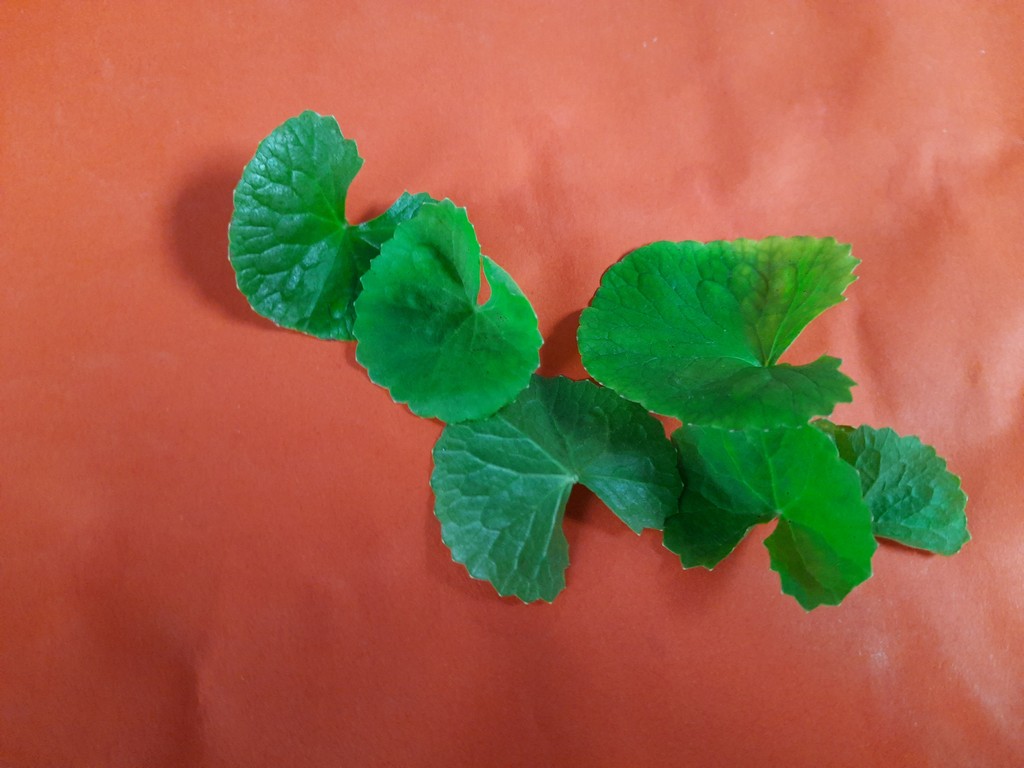
Label: Healthy